American Spaces

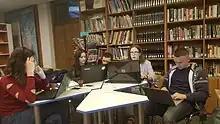
A Wikipedia edit-a-thon at the American Corner in the National Library of Kosovo.

Following the end of the Cold War, proclamations about the assumed end of history and an anticipated peace dividend precipitated the absorption of the USIA back into the Department of State in 1999 and, coupled with the rise of the internet, the American Centers program headed towards closure. One State Department official told an advisory group: "I have never served in a country where people have not said 'you blew it when you closed the cultural centers and libraries.' They tell me, 'no wonder my kids don't know the truth about the United States.'" In the wake of the 1998 United States embassy bombings, the Secure Embassy Construction and Counterterrorism Act of 1999 (SECCA) placed additional restrictions upon the physical security of US installations abroad such as standoff distance to prevent vulnerability to the car bomb tactics responsible for those 1998 attacks. Presaged by the Inman Report a decade earlier, the law forced the closure of hundreds of US cultural centers that had been located in easily-accessible downtown real estate.